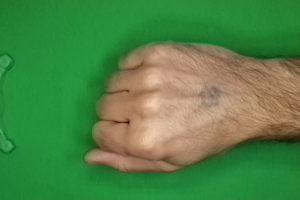
Label: rock